Zaian War

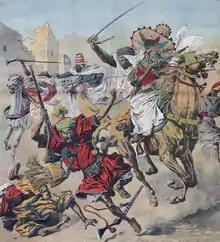
Mounted French goumiers running down Moroccan tribesmen mounted and on foot

The loss of the column at El Herri, the bloodiest defeat of a French force in Morocco, left Khénifra almost undefended. The senior garrison officer, Captain Pierre Kroll, had just three companies of men to protect the town. He managed to inform Lyautey and Henrys of the situation by telegraph before the town came under siege from the Zaians. Henrys determined to act quickly against the Zaians to prevent Laverdure's defeat from jeopardising the French presence in Morocco, dispatching Garnier-Duplessix's "groupe mobile" to Khénifra and forming another "groupe" in support at Ito under Lieutenant-Colonel Joseph Dérigoin. Garnier-Duplessix fought his way to the town, relieved it on 16 November, and was joined by Henrys shortly afterwards. The 6th battalion of the 2nd French Foreign Legion Regiment also reached the town, having fought off Zaian attacks during their march from M'Rirt. Henrys led excursions from Khénifra to El Herri as a show of force and to bury their dead, some of whom had been taken as trophies by Hammou to encourage support from other tribes.